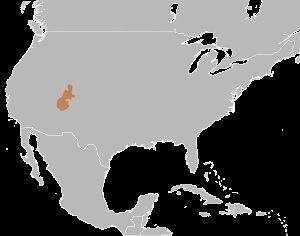
Hypsiglena chlorophaea est une espèce de serpents de la famille des Dipsadidae.